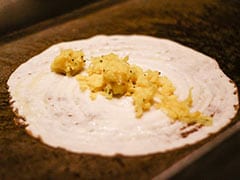
Dish: masala_dosa